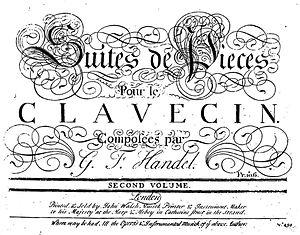
Page de titre du second recueil de suites pour le clavecin de G.F. Haendel
Ce recueil intitulé « Suites de pièces pour le clavecin composées par G. F. Haendel. Second Volume » de Haendel fut imprimé à Londres en 1733 par son éditeur John Walsh.